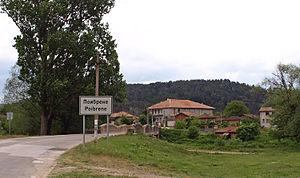
La commune de Panagyurichté est située dans le centre-ouest de la Bulgarie.